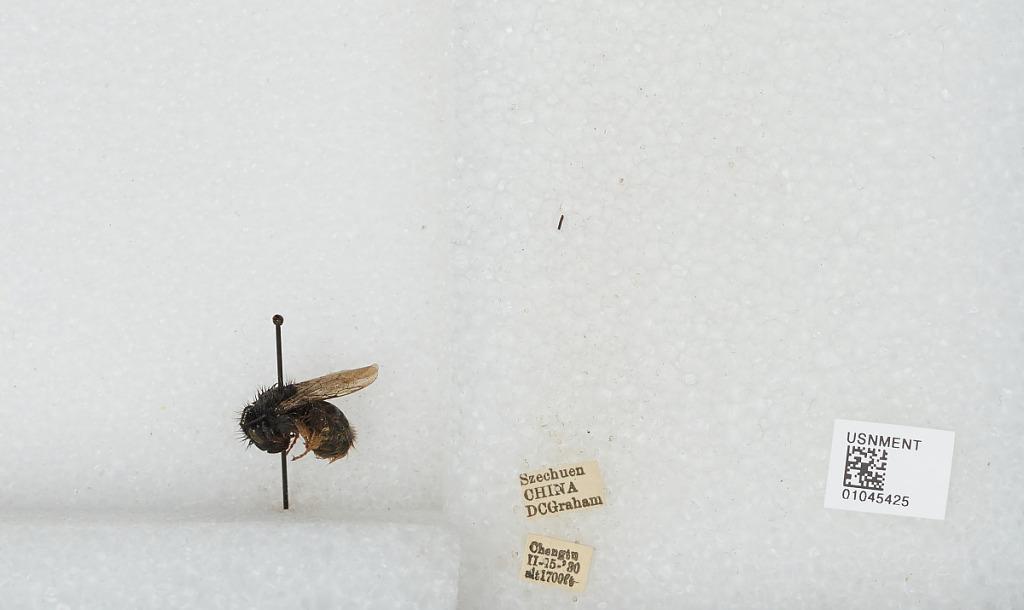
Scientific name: Bombus sp.
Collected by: D. Graham
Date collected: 1930-2-15
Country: China
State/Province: Sichuan
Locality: Chengdu